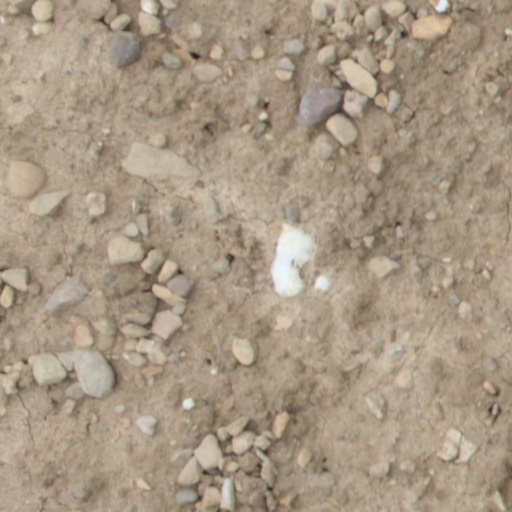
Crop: wheat